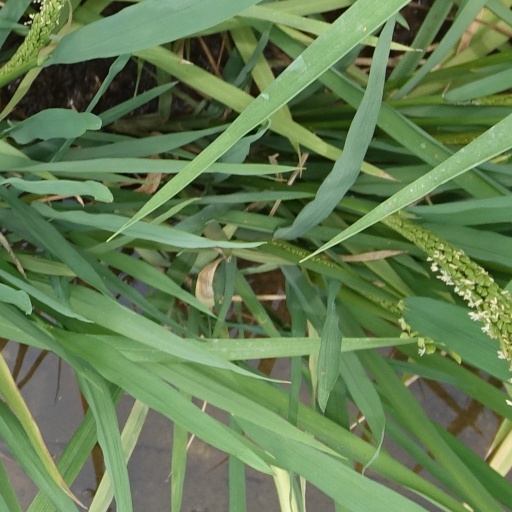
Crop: rice